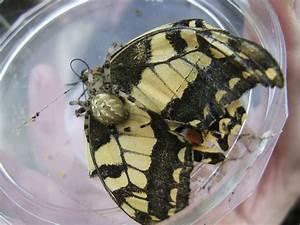
spider